Monstrance

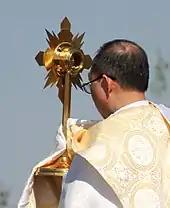
The Blessed Sacrament in a monstrance carried in a procession by a priest wearing a humeral veil

In the service of benediction, (the priest blesses the people with the Eucharist displayed in the monstrance). This blessing differs from the priest's blessing, as it is seen to be the blessing by Christ rather than that of the individual priest. The exposition of the monstrance during Benediction is traditionally accompanied by chanting or singing of the hymn "Tantum Ergo".